Mirko Bogović

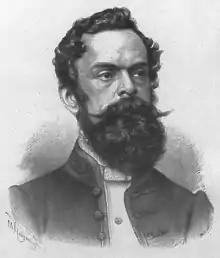

He graduated in philosophy in Szombathely in 1830, cadet school in Petrovaradin (1833–1837) and law in Pest in 1844.